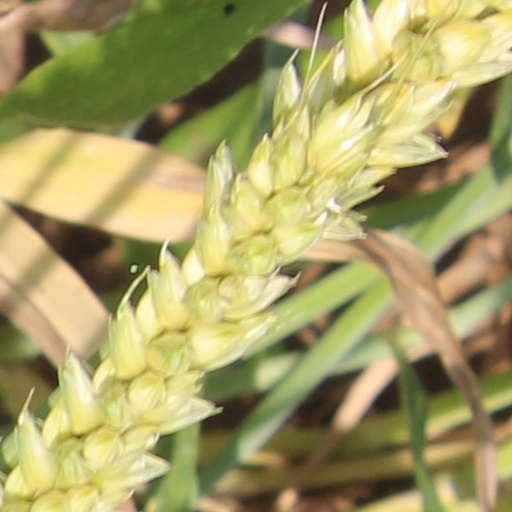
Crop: wheat